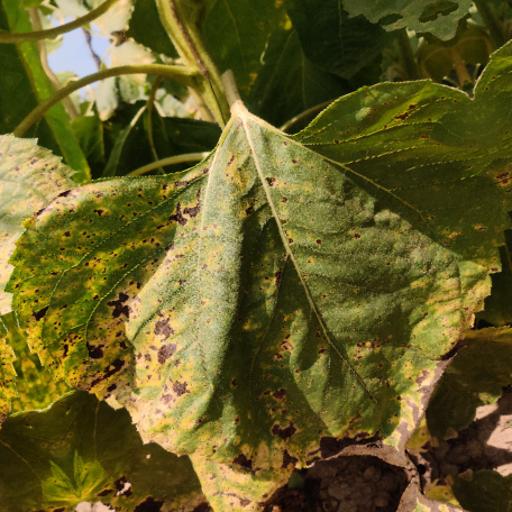
Label: Leaf_scars